Night Frost

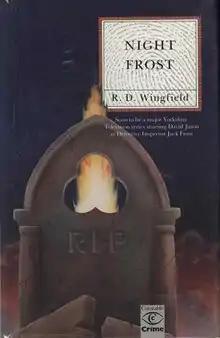
First edition

Night Frost is a novel by R. D. Wingfield in the popular series featuring Detective Inspector Jack Frost, coarse, crude, slapdash – and holder of the George Cross. The novel was filmed for the ITV detective series "A Touch of Frost".